Ken Loach

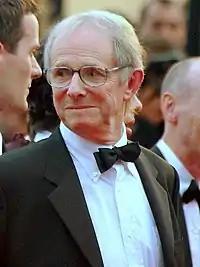
Loach at the 2006 Cannes Film Festival

In May 2010, Loach referred in an interview to the three films that have influenced him most: Vittorio De Sica's "Bicycle Thieves" (1948), Miloš Forman's "Loves of a Blonde" (1965) and Gillo Pontecorvo's "The Battle of Algiers" (1966). De Sica's film had a particularly profound effect. He noted: "It made me realise that cinema could be about ordinary people and their dilemmas. It wasn't a film about stars, or riches or absurd adventures".